Military Academy of Belarus

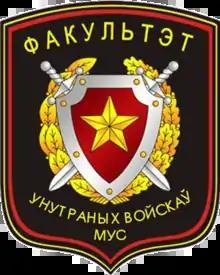
The patch of the academy's Internal Troops faculty.

The academy has lecture halls, classrooms, specialized classrooms, laboratories equipped with computers and automation. The teaching staff includes about 700 teachers, including 20 doctors and 250 candidates of science, 25 professors and 200 associate professors. A lot of its cadets come from the Minsk Suvorov Military School, which is a boarding school that trains students from the age of twelve for future civil/military service. Since the Military Academy was established in 1995, it has trained over 1,500 people, mostly coming from Venezuela, Kazakhstan, Vietnam, and China.